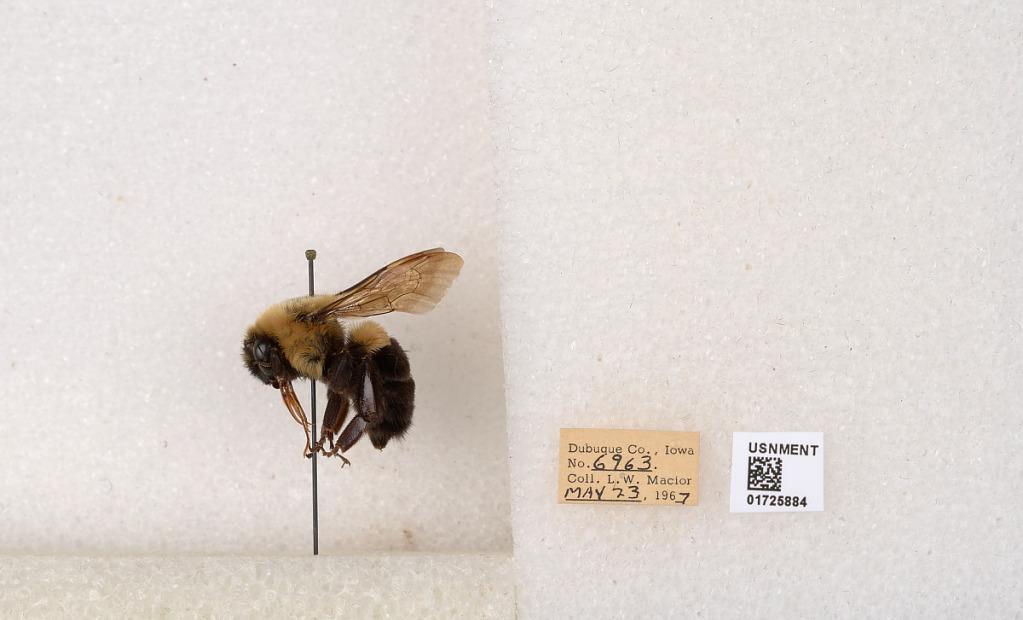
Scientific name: Bombus impatiens Cresson
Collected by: L. Macior
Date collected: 1967-5-23
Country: United States
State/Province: Iowa
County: Dubuque
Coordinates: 42.4688, -90.8825